Clynchdale

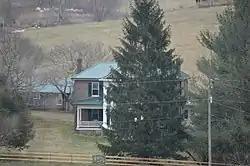

Clynchdale, also known as the Archibald Thompson House, is a historic farm property at 146 Beartown Road, in the rural Thompson Valley south of Tazewell in Tazewell County, Virginia. The property is a small remnant of the estate of Archibald Thompson, one of the first to be established in the valley. The brick main house has a long construction history beginning about 1830, and is one of the grandest representatives of Federal Greek Revival architecture.